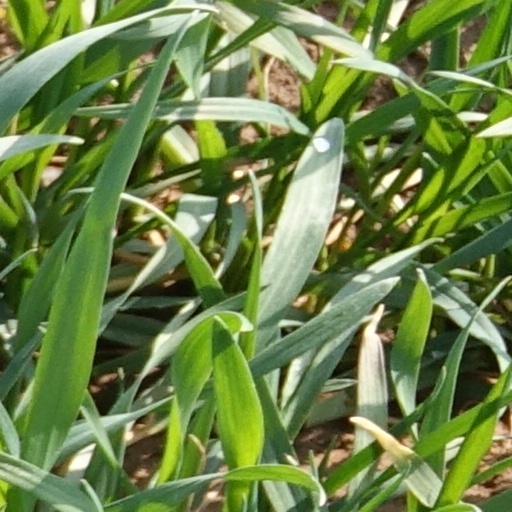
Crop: wheat